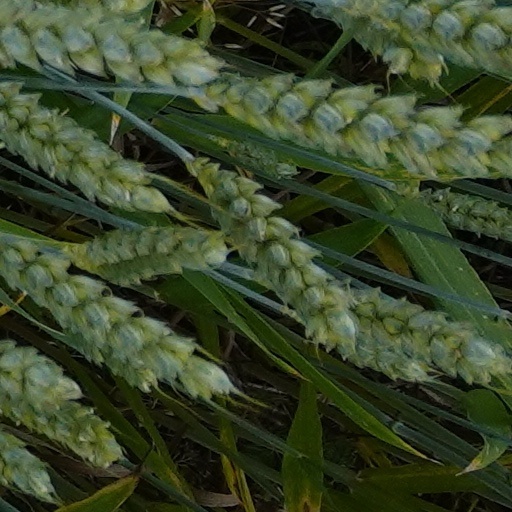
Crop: wheat